List of One Thousand and One Nights characters

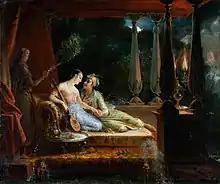
Marie-Éléonore Godefroid, "Scheherazade and Shahryar",

Shahryar ("Šahryār"; also spelt Shahriar, Shariar, Shahriyar, Schahryar, Sheharyar, Shaheryar, Shahrayar, Shaharyar, or Shahrear), which is pronounced in Persian, is the fictional Persian Sassanid King of Kings who is told stories by his wife, Scheherazade. He ruled over a Persian Empire extended to India, over all the adjacent islands and a great way beyond the Ganges as far as China, while Shahryar's younger brother, Shah Zaman ruled over Samarkand.